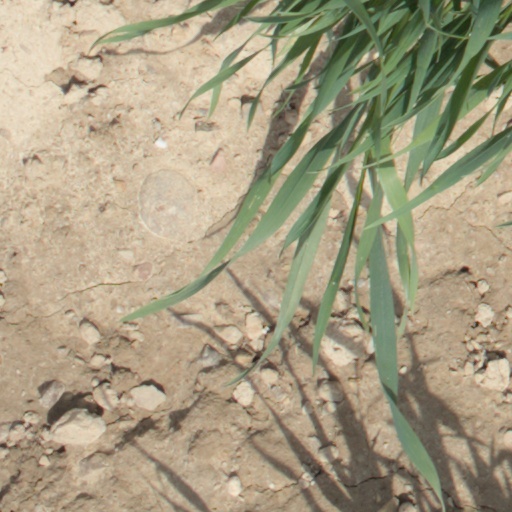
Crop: wheat